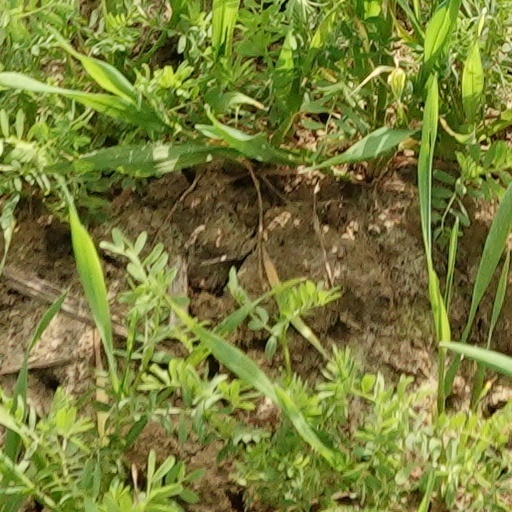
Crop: wheat